Grounds For Sculpture

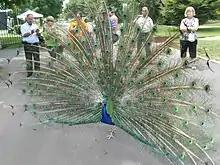
One of the many resident peacocks shows off for guests

Some of the works were commissioned specifically for the GFS, such as Magdalena Abakanowicz’s "Space of Stone" and New Jersey artist Isaac Witkin’s "Garden State". Work on the park and sculpture acquisitions were financed by public tax-exempt bonds and private foundations associated with founder J. Seward Johnson.